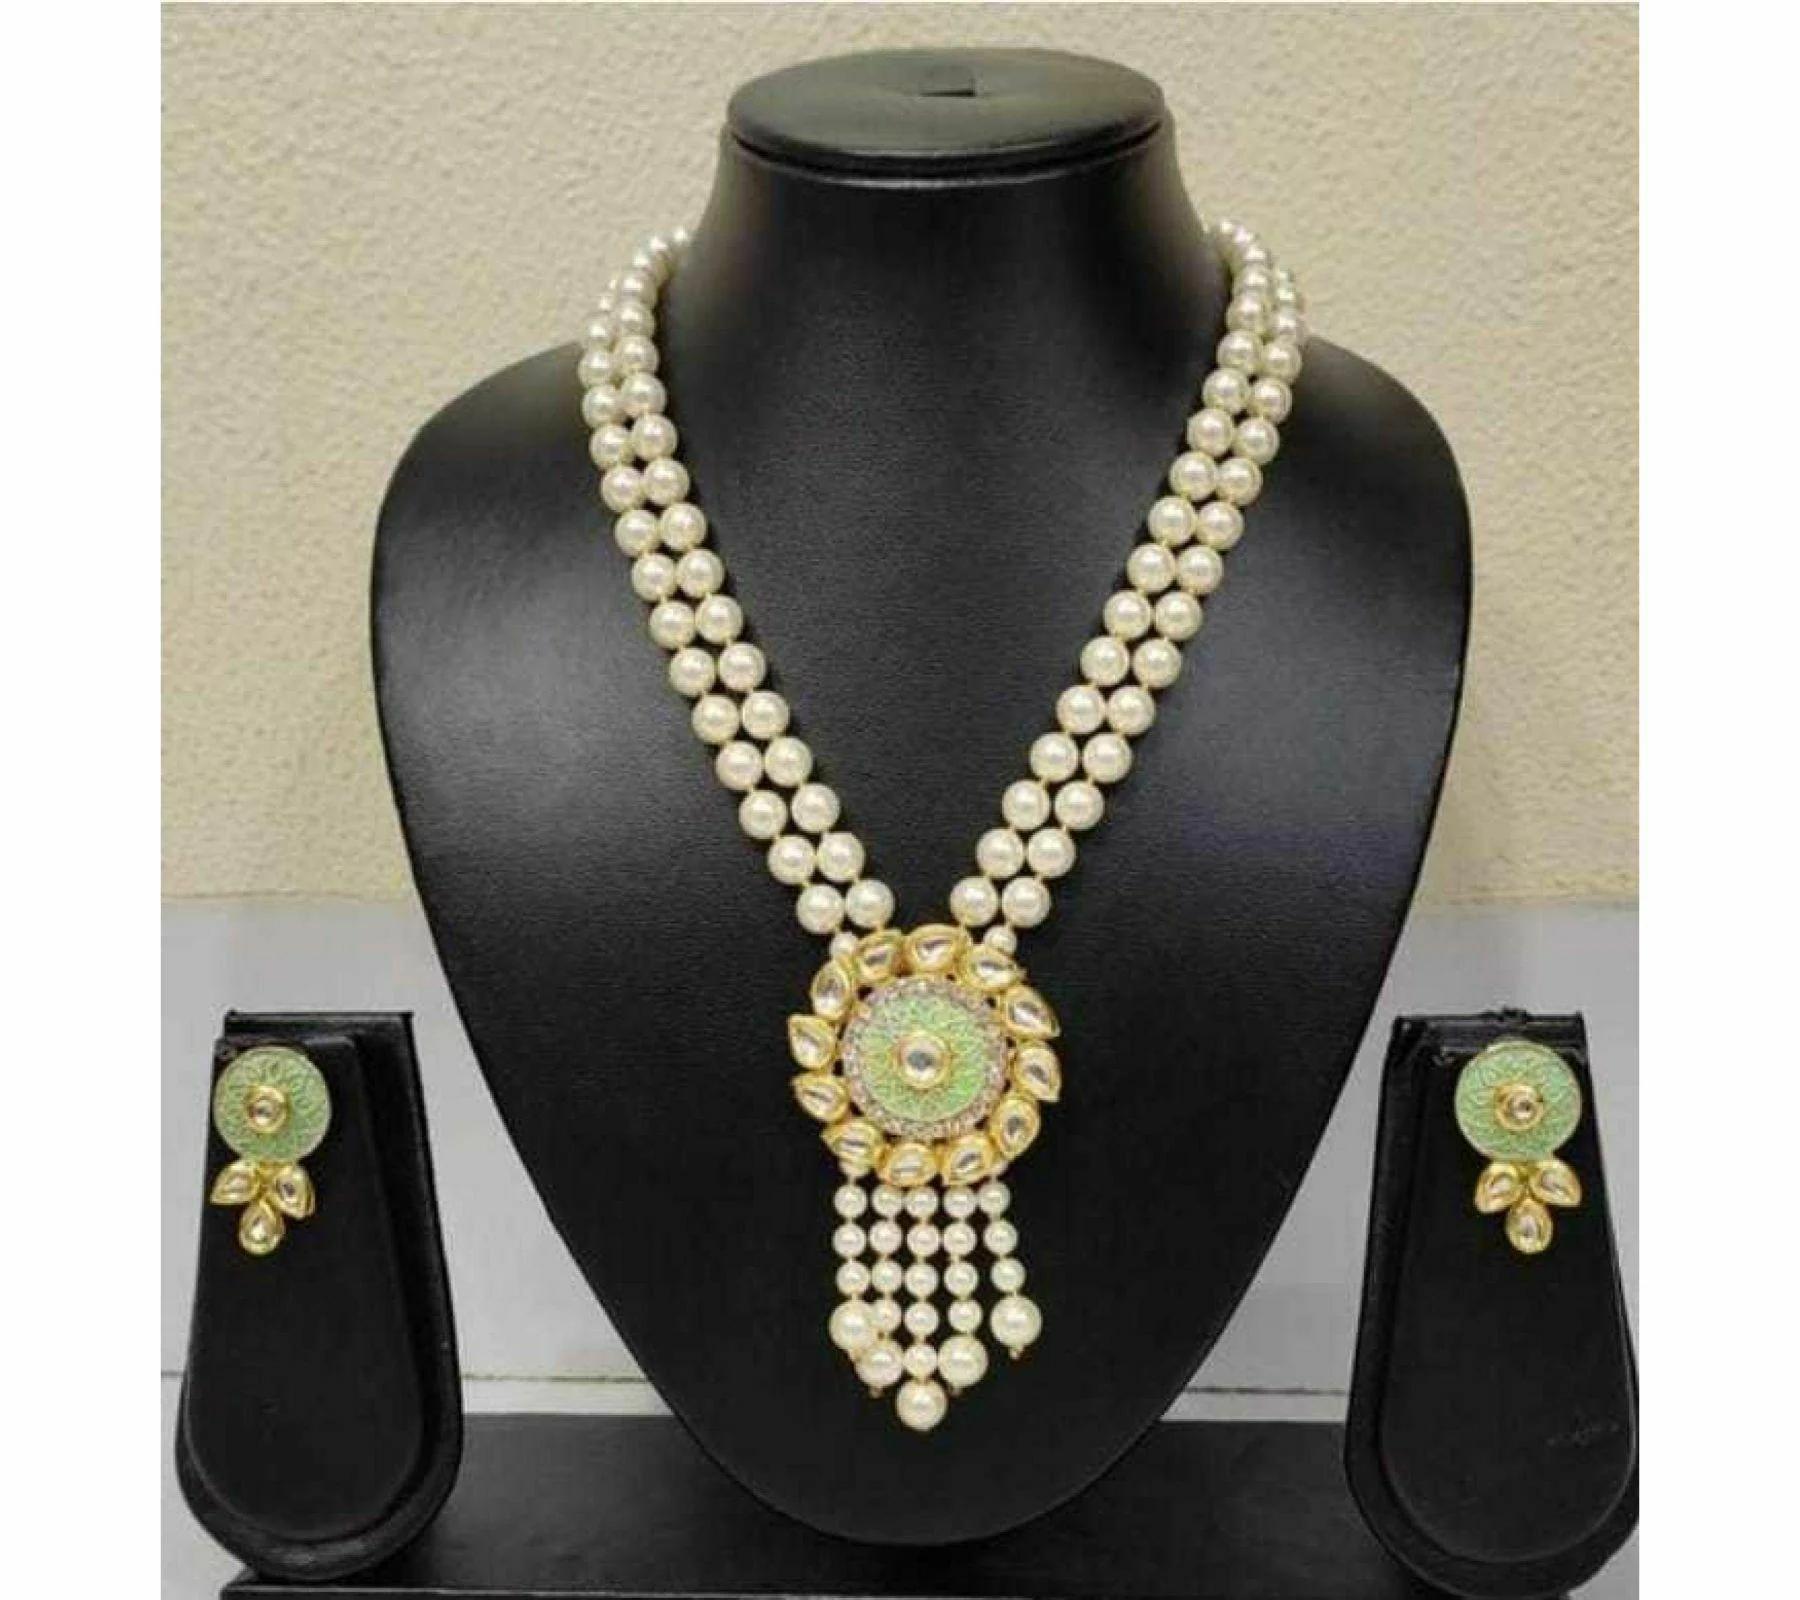
 Gyaan Jewels Handmade Gold Plated Alloy Earring and Necklace Set White, Gold (Women) Free Size
Type: Necklaces
Brand: Gyaan Jewels
Price: Rs. 361
 Gyaan Jewels Handmade Gold Plated Alloy Earring and Necklace Set White, Gold (Women)
Features: These are very easy to use being lightweight and has a design which makes it very comfortable,Superior quality and skin friendly,Made from premium quality material this product assures to remain in its original glory even after years of usage,Perfect gift ideal valentine, birthday, anniversary gift your loved ones
Included: 1 Necklace, 1 Earring